2006–2007 Brazilian aviation crisis

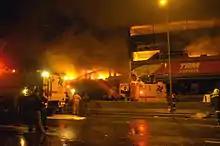
The aftermath of Flight 3054

On July 17, 2007, a fully loaded TAM Airlines Airbus A320 aircraft ran off a runway at Congonhas-São Paulo International Airport, and crashed into a nearby warehouse, resulting in 199 fatalities. The Brazilian press was quick to add this to a growing list of civil aviation woes, and pressed the government for changes. In September 2009, more than two years after the accident, CENIPA announced the result of official investigations. The report said that one of the thrust levers, which control the airliner's engines, was in a power-on position when it should have been in idle, but it was not proved if there was mechanical or human failure as the cause of the accident. In addition to the positions of the thrust levers, the report listed several factors that may have contributed to the accident, as a high volume of rain on the day, with the formation of puddles on the runway, and the absence of grooving. The report does not blame the length of the runway as a factor in the accident.